Answer in natural language. Consider the 3D positions of the objects in the scene and not just the 2D positions in the image. Is the centerpoint of  Window at a higher height than Doorway? Choose between the following options: no or yes
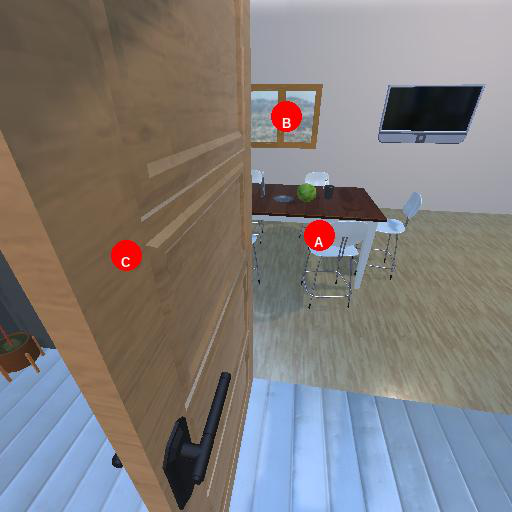
<answer>yes</answer>